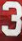
Number: 3